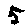
Label: 5